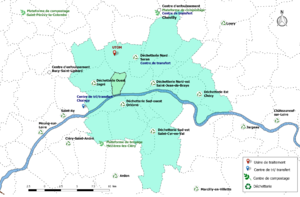
Sites de collecte, de traitement et de valorisation des déchets de la communauté urbaine d'Orléans Métropole, avec localisation de la commune de Saint-Jean-de-la-Ruelle.
Saint-Jean-de-la-Ruelle est une commune française située dans le département du Loiret en région Centre-Val de Loire.